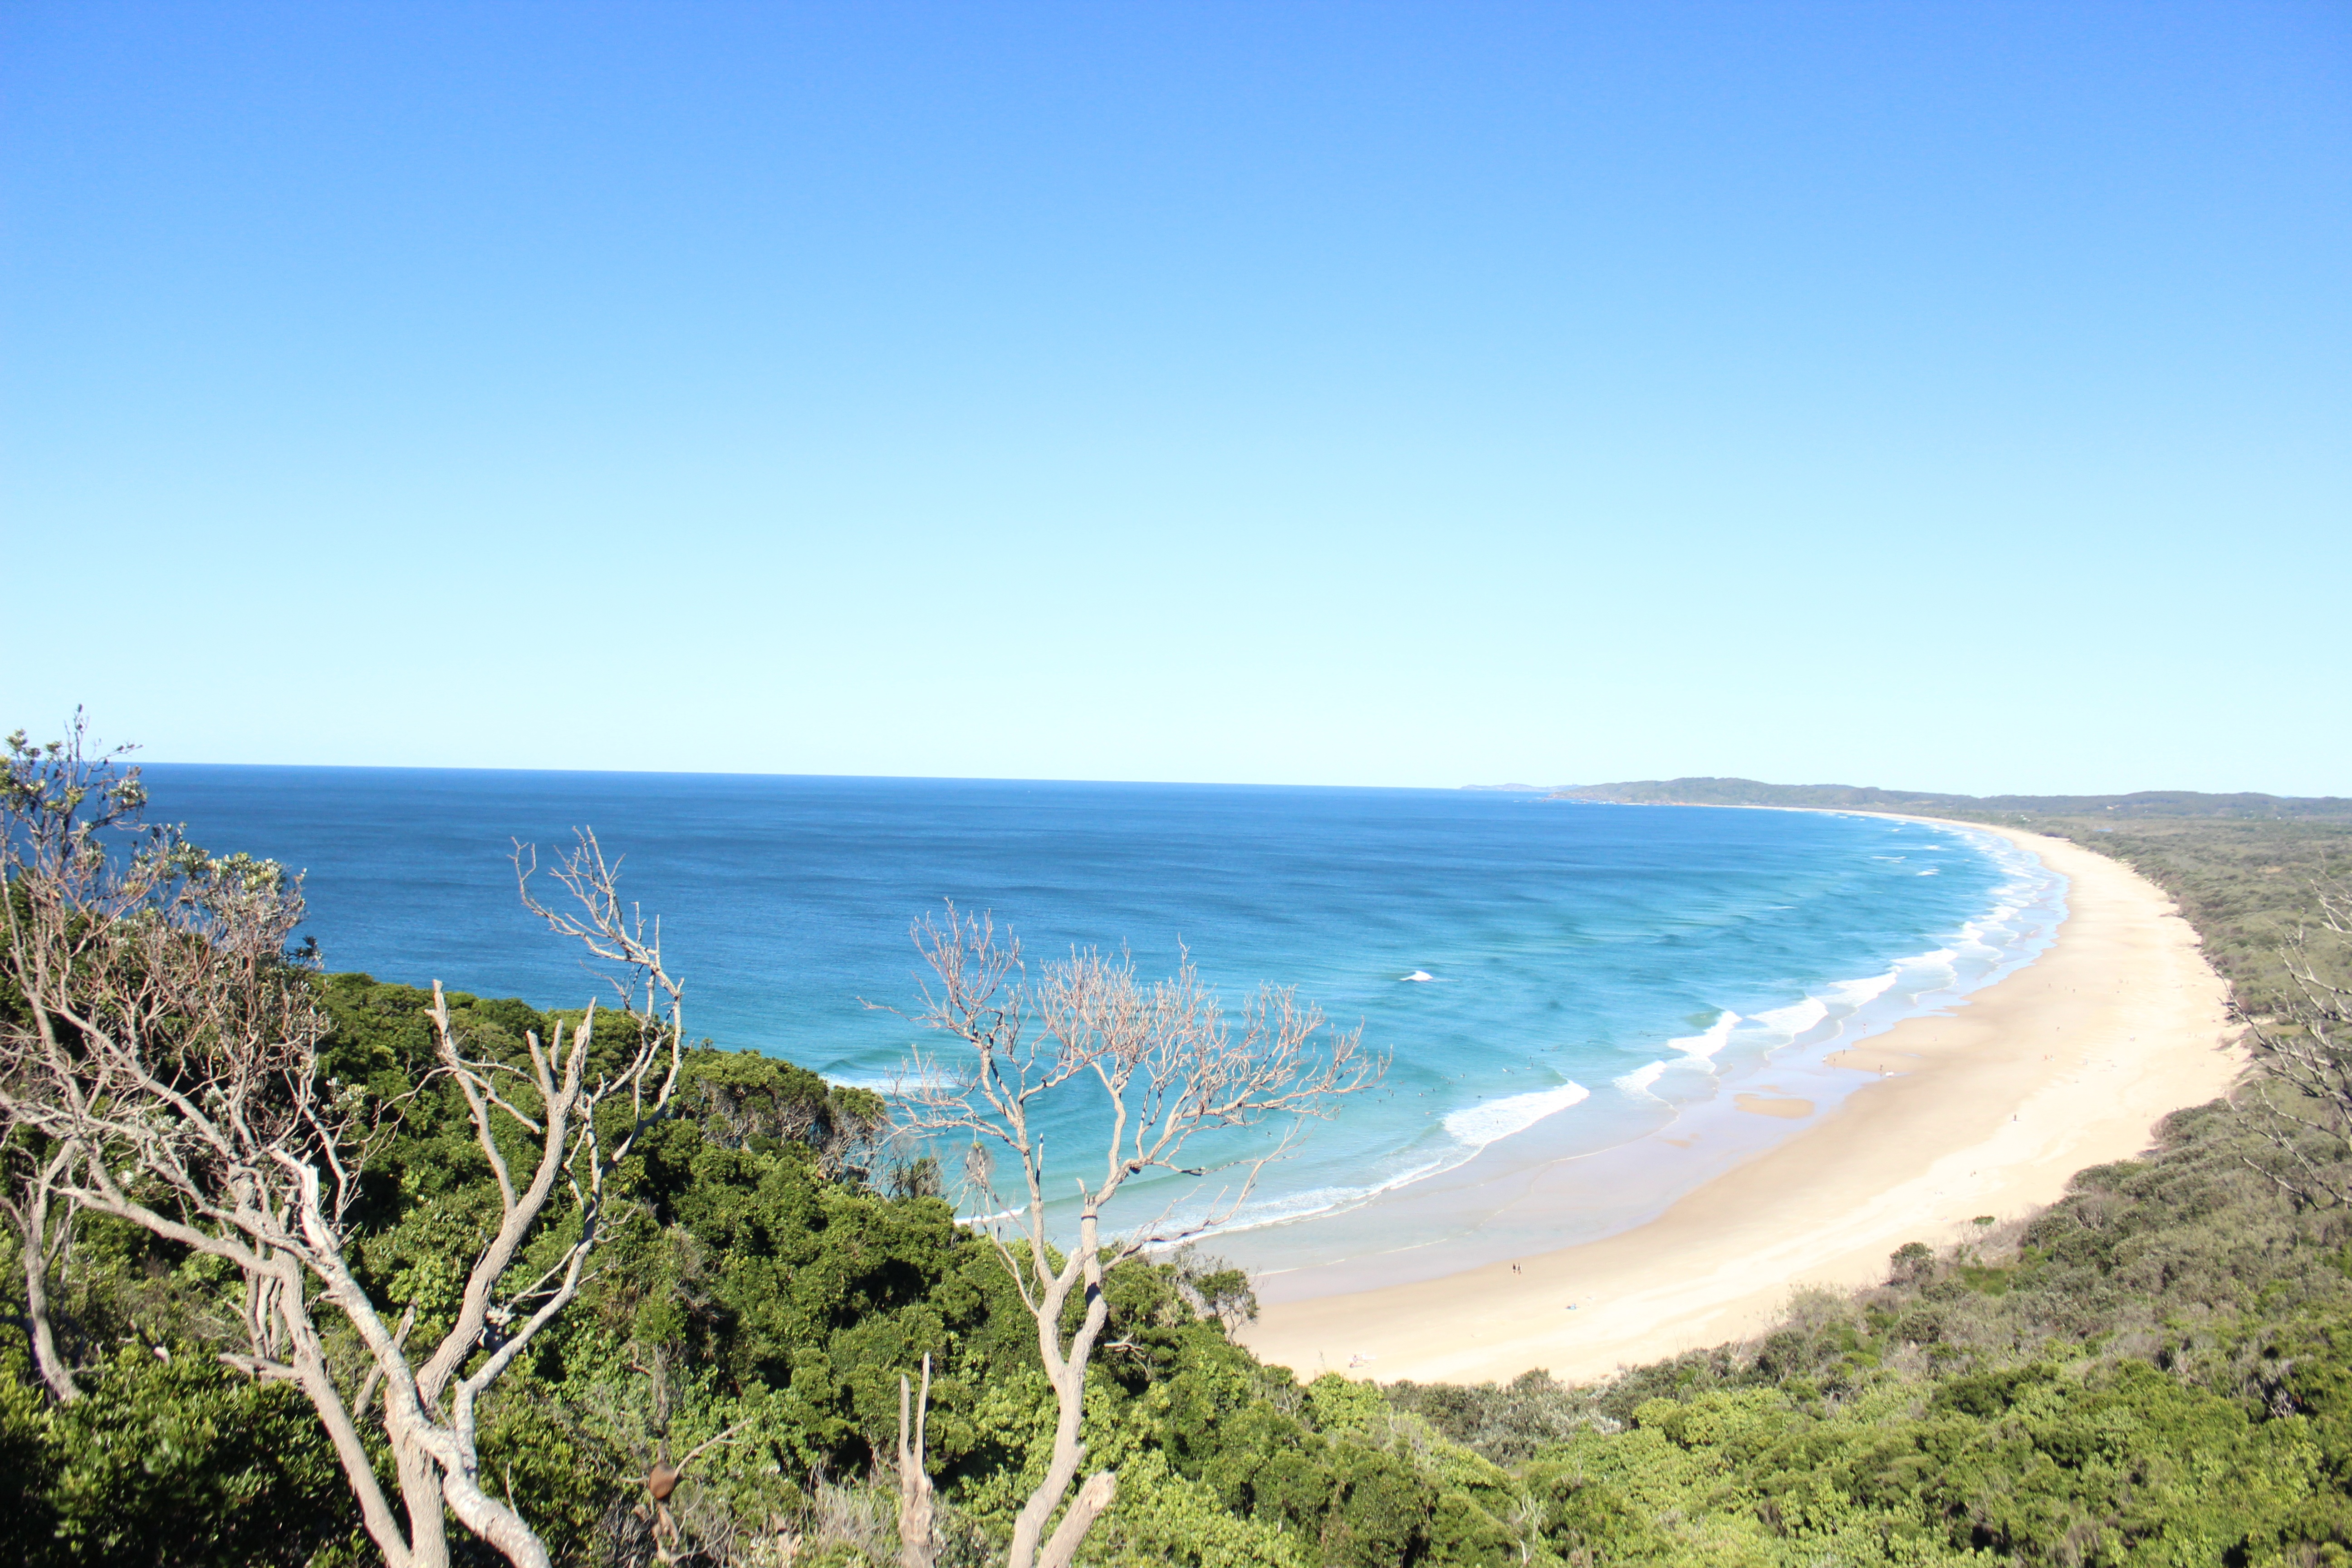
beach, landscape, sea, coast, water, nature, ocean, horizon, shore, vacation, travel, cliff, tropical, natural, lagoon, bay, blue, terrain, body of water, sands, cape, beach sand